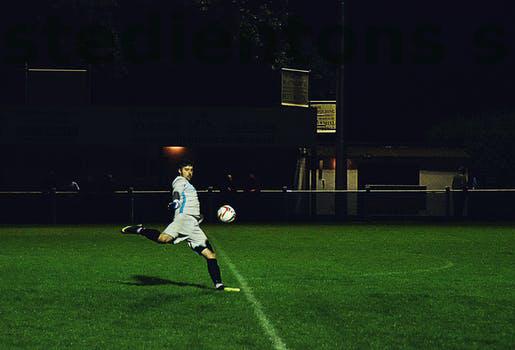
Label: Watermark